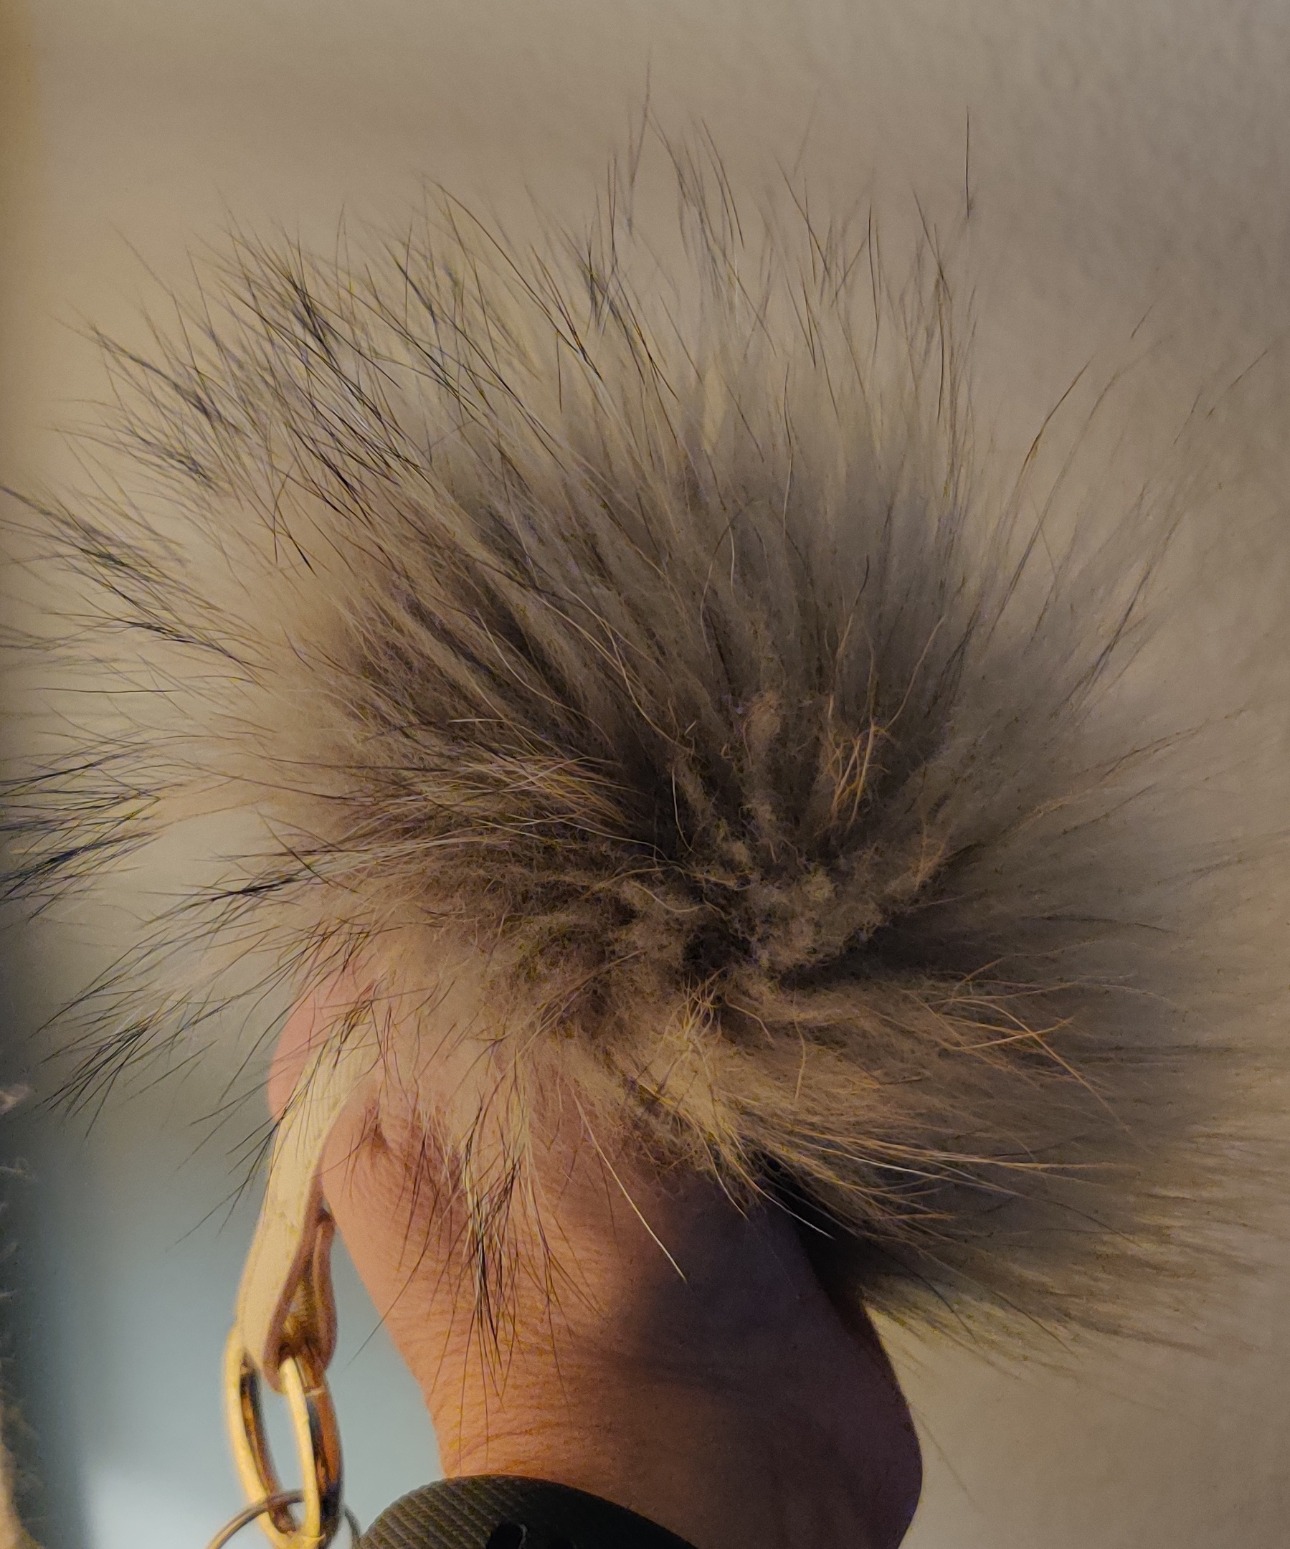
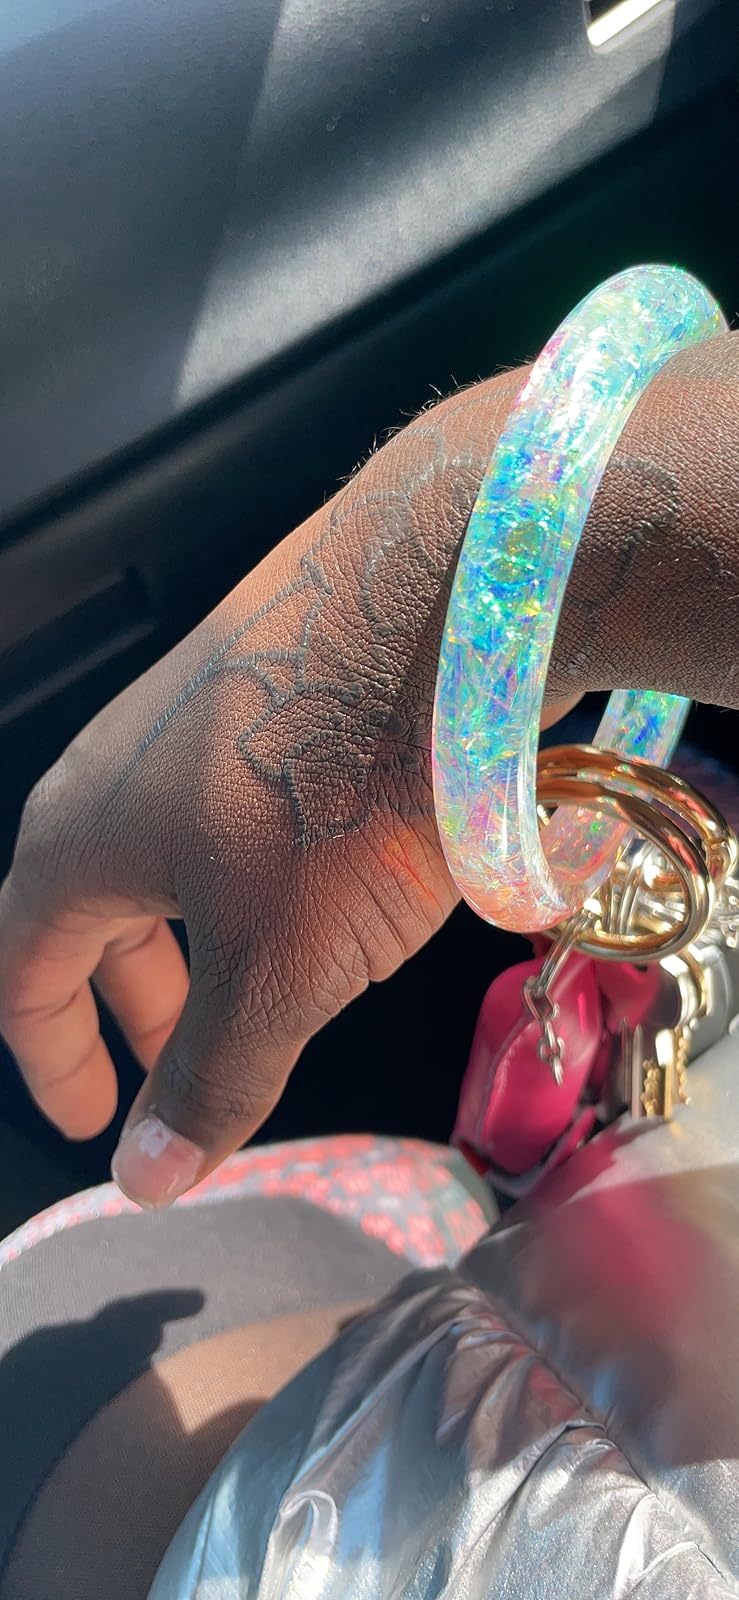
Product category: accessories_keychain
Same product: no